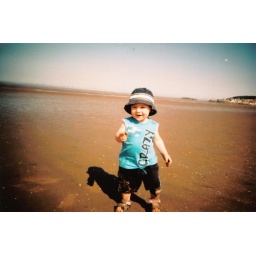
The only beach in the world where finding the water is an all day task